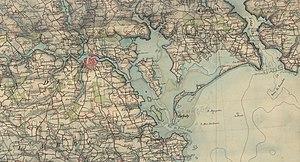
Carte de l'Île-Tudy entre 1840 (la digue face à la mer existe déjà) et 1850 (avant la construction de la digue de Kermor
L'Île-Tudy [il tydi] est une commune du département du Finistère, en Bretagne. Elle est située sur la presqu'île du même nom, située sur la rive gauche de l'embouchure de la Rivière de Pont-l'Abbé, face à Loctudy situé sur la rive droite, et se trouve à 20 km de Quimper.
La tourelle des Perdrix ou tourelle de la Perdrix est un ancien phare situé à l'embouchure de la rivière An Teir localement nommée la rivière de Pont-l'Abbé, à l'entrée des ports de Loctudy et de l'Île-Tudy, dans le département breton du Finistère, en France. Cette tourelle présente la particularité unique d'être peinte en damiers noirs et blancs. Avant d'être désaffecté, ce phare constituait, avec celui de Langoz, un des deux phares construits sur le territoire de la commune.